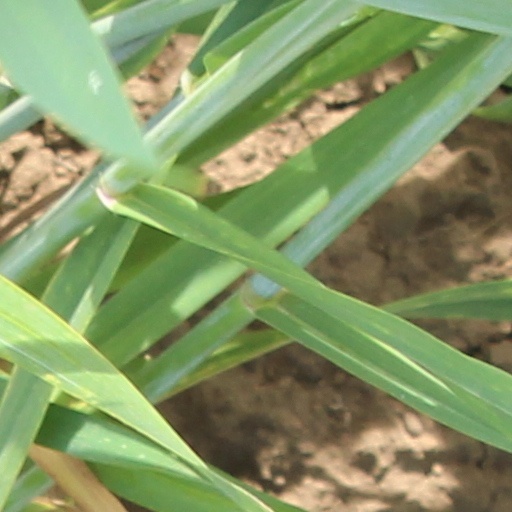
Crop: wheat